King George whiting

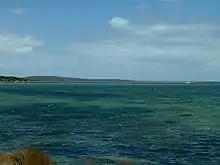
Typical habitat of young King George whiting: seagrass beds amongst sand patches

The King George whiting is endemic to Southern Australia, ranging lower Western Australia, South Australia, Victoria and occasionally even lower New South Wales. The westernmost reported capture was in Jurien Bay and the furthest east King George whiting have been reported from is Botany Bay in New South Wales (although this appears to be a rare occurrence).